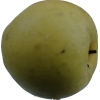
Label: Apple 13